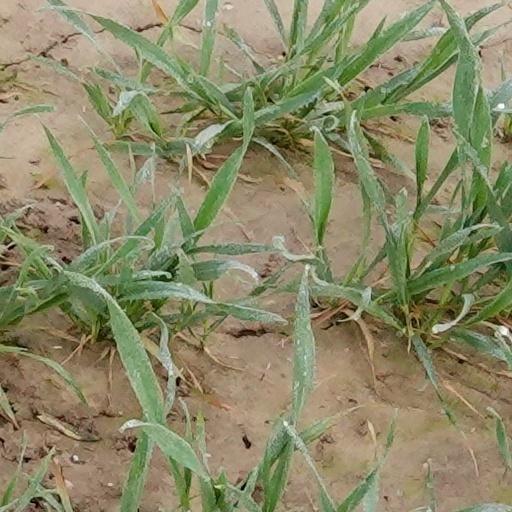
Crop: wheat